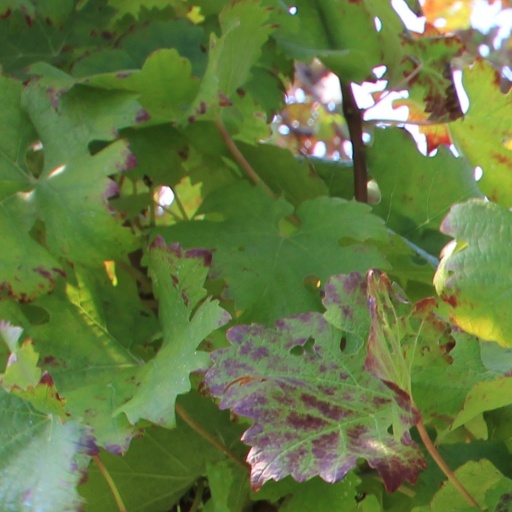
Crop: grape